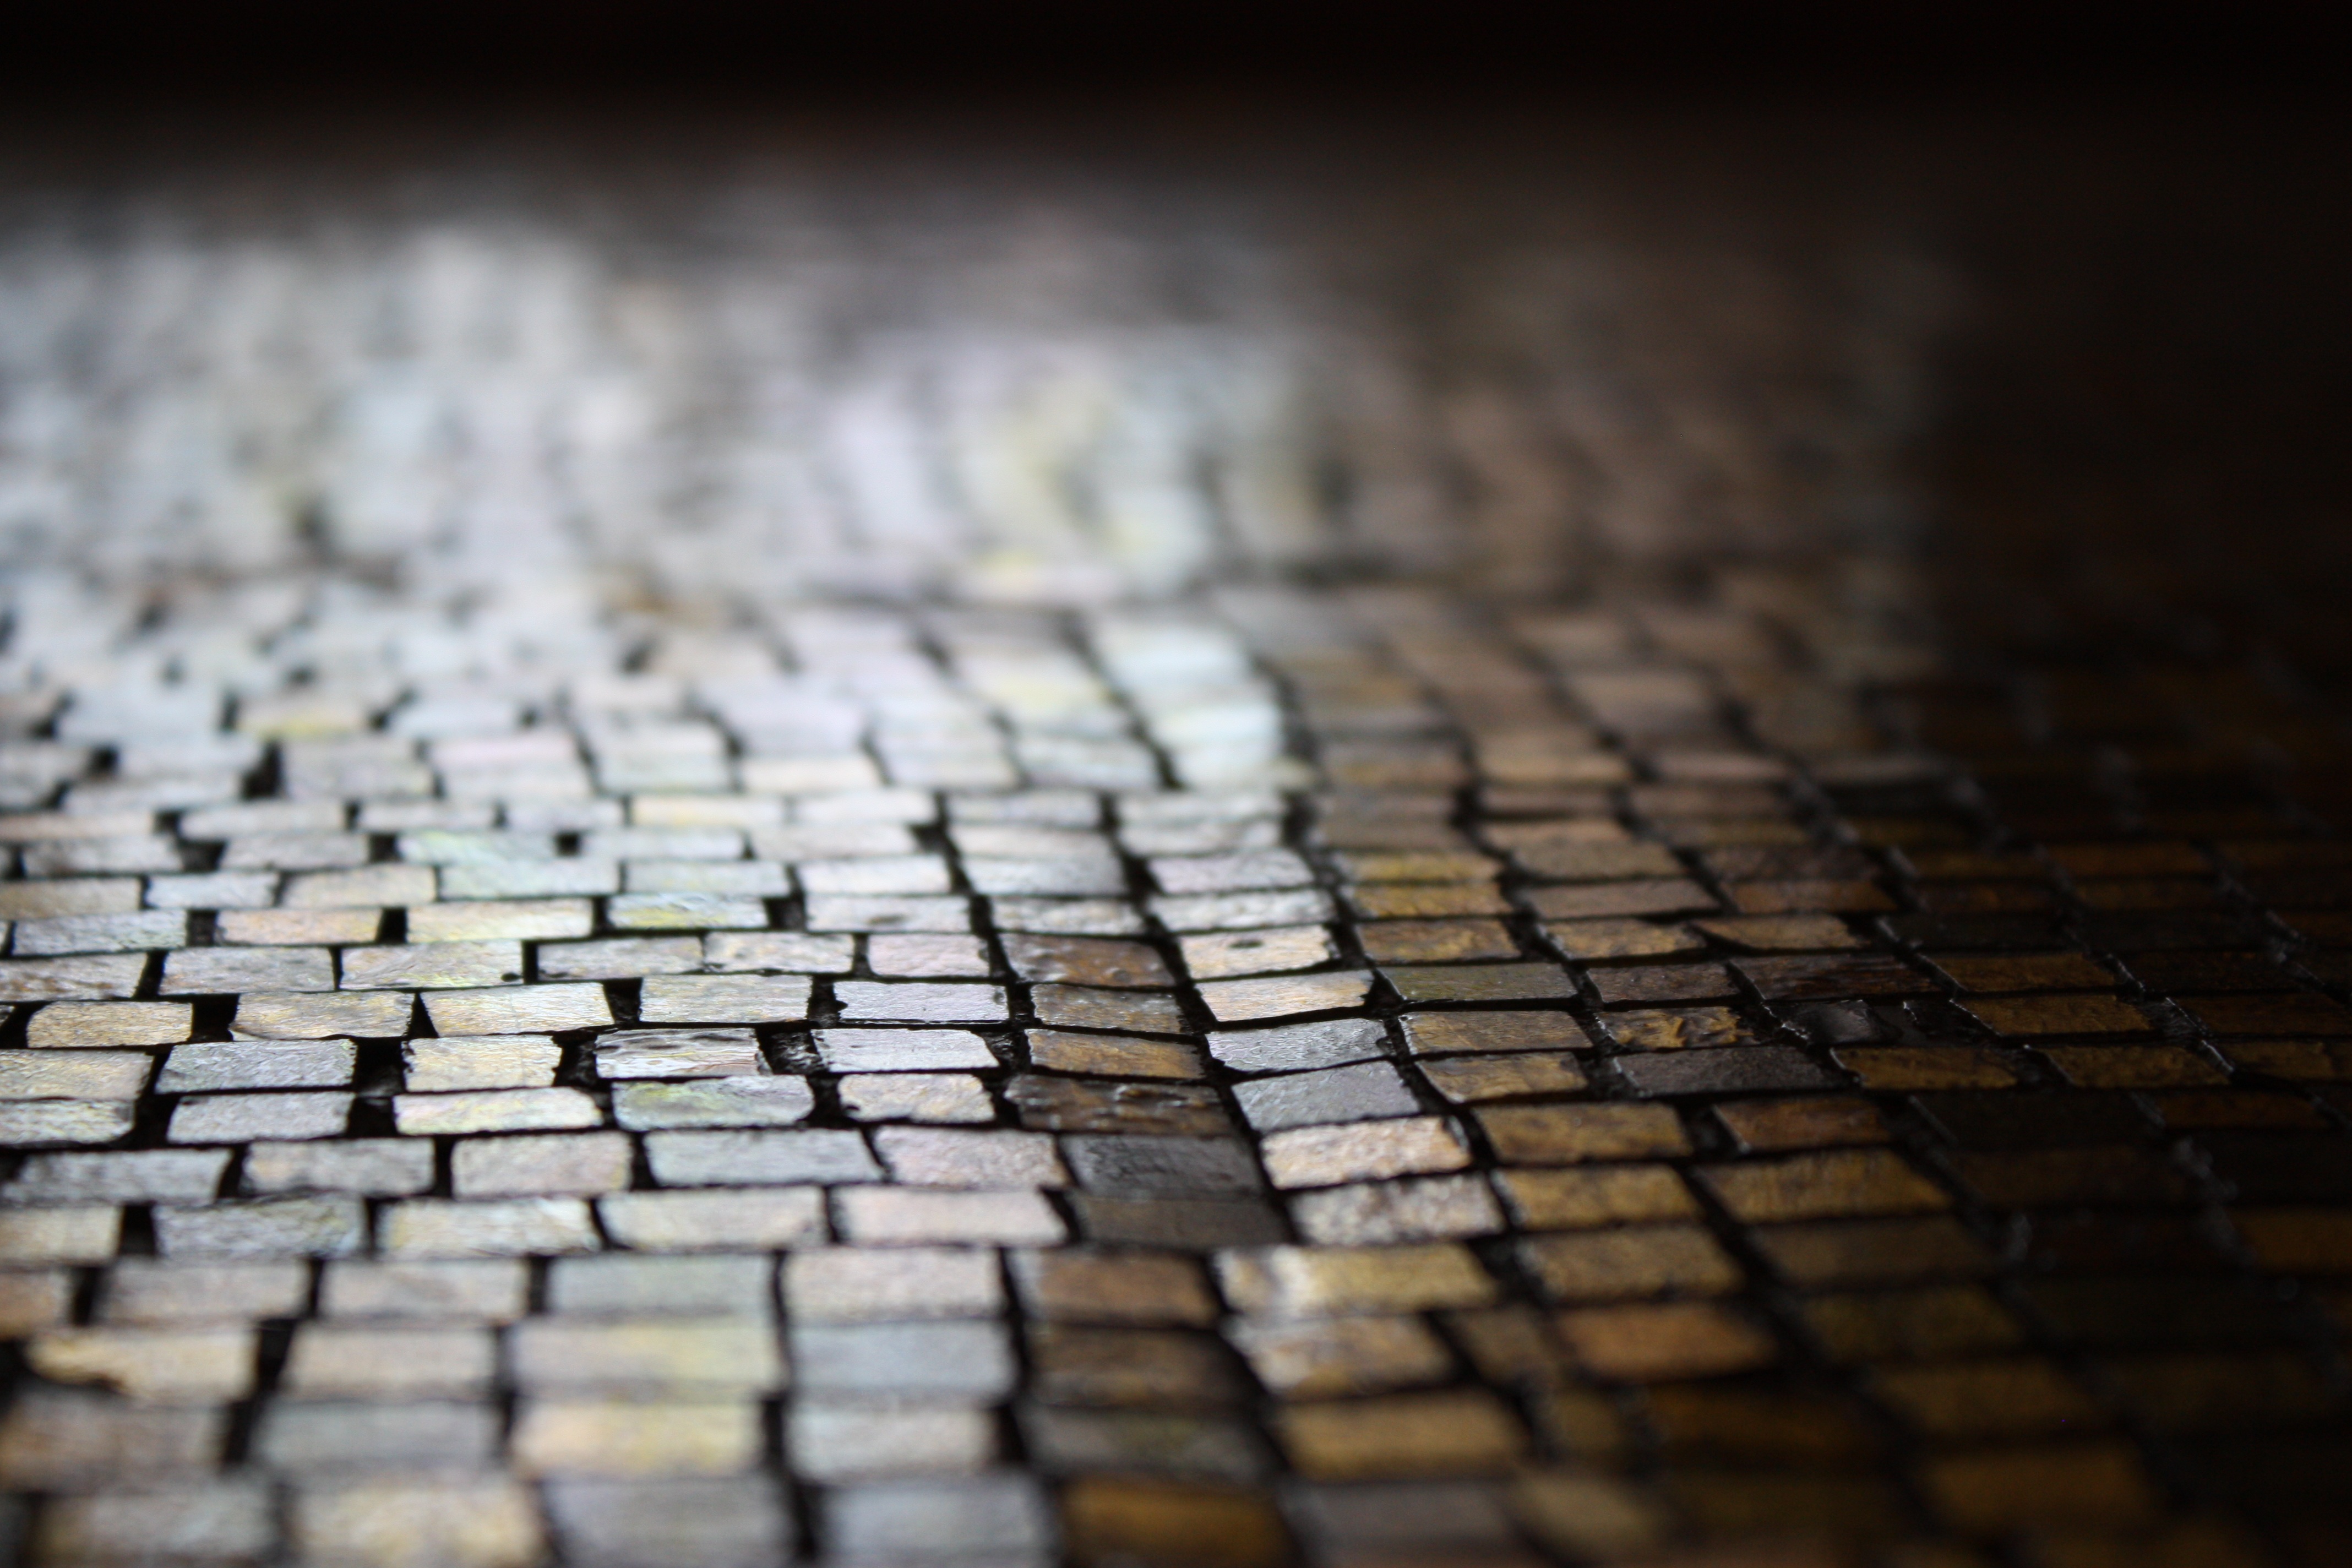
light, architecture, wood, road, photography, sunlight, texture, leaf, floor, number, wall, line, reflection, color, shadow, darkness, black, monochrome, close up, patch, art, mosaic, shape, away, flooring, road surface, pfalstersteine